Nikita Vitiugov

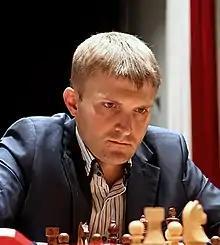
Vitiugov at Superfinal of the Russian Chess Championship 2018

Nikita Kirillovich Vitiugov (born 4 February 1987) is a Russian chess grandmaster who internationally represents England since 2023. He changed federations in response to the Russian invasion of Ukraine. He was a member of the victorious Russian team at the World Team Chess Championship in 2009 and 2013. Vitiugov won the Gibraltar Masters tournament in 2013 and the Grenke Open in 2017. He was also the winner of the 2021 Russian Chess Championship.